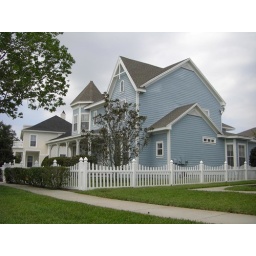
A home in Celebration, Florida - note the white picket fence!